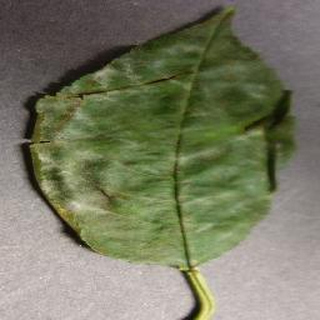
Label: cherry_powdery_mildew